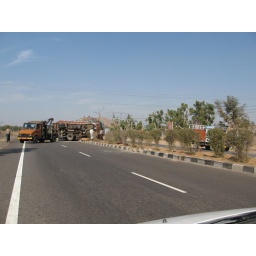
Truck overturned while trying to avoid hitting a cow on street in India